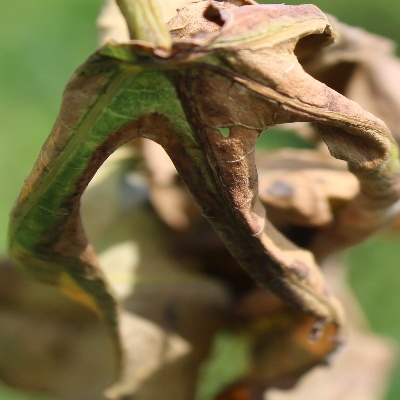
Crop: Cassava
Condition: bacterial blight